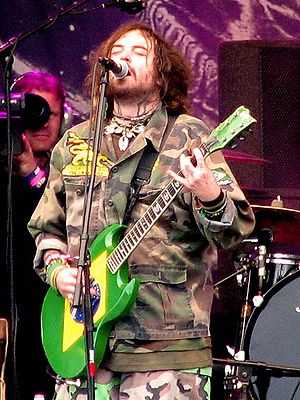
Max Cavalera
Optræder med Soulfly ved Pinkpop Festival i Holland d. 6. juni 2006
"Massimiliano Antonio ""Max"" Cavalera er en sanger/guitarist/sangskriver fra Belo Horizonte i Brasilien. Han var vokalist og rytmeguitarist for thrash metal-bandet Sepultura inden han dannede sit eget band Soulfly sent i 1990'erne. Cavalera var også involveret i et korttids sideprojekt ved navn Nailbomb.